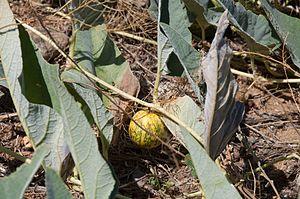
Cucurbita foetidissima est une espèce de plante de la famille des Cucurbitaceae, originaire du Sud-Ouest des États-Unis et du nord du Mexique.